Fishing industry in South Korea

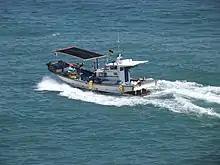
Boat used for fishing

Initiated in 1994, the program aimed to reduce the number of fleet both coastal and offshore regions of South Korea. This was to focus on the minimization of fleets that are not being used for marine purposes. During the first year the program started, the government had spent 93, 644 million won, scrapping 614 fishing vessels that were deemed as not fit for purpose and resource inefficient.